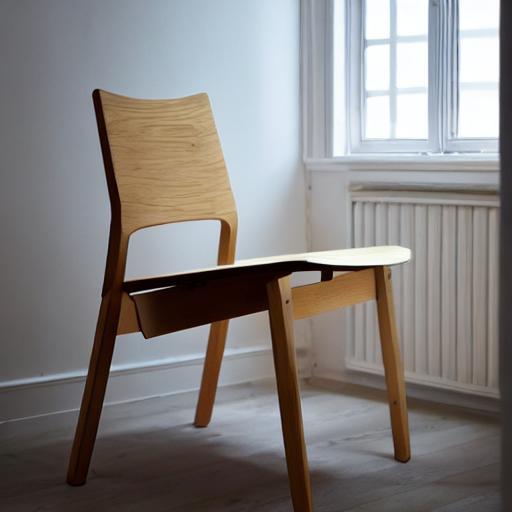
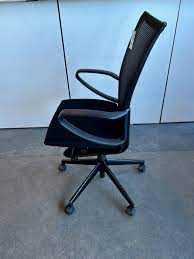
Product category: items_chair
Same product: no